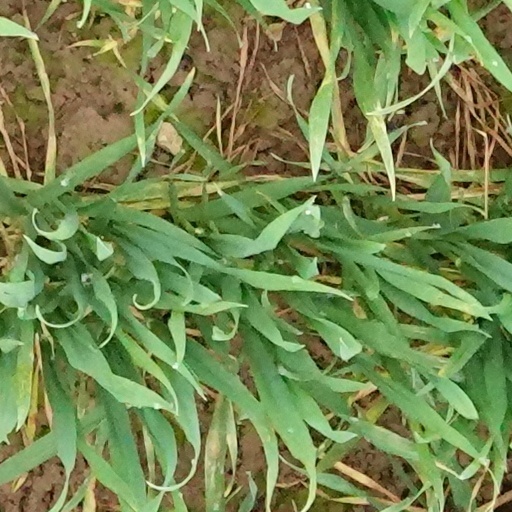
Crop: wheat